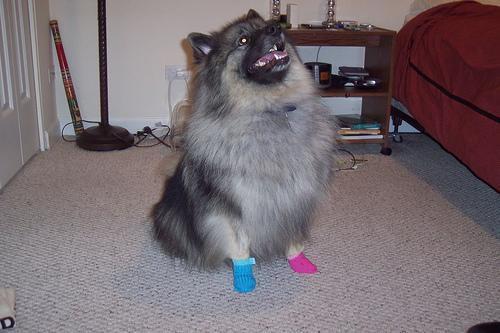
keeshond